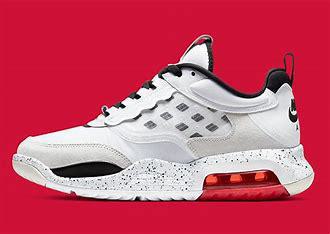
Brand: Jordan
Model: Max 200